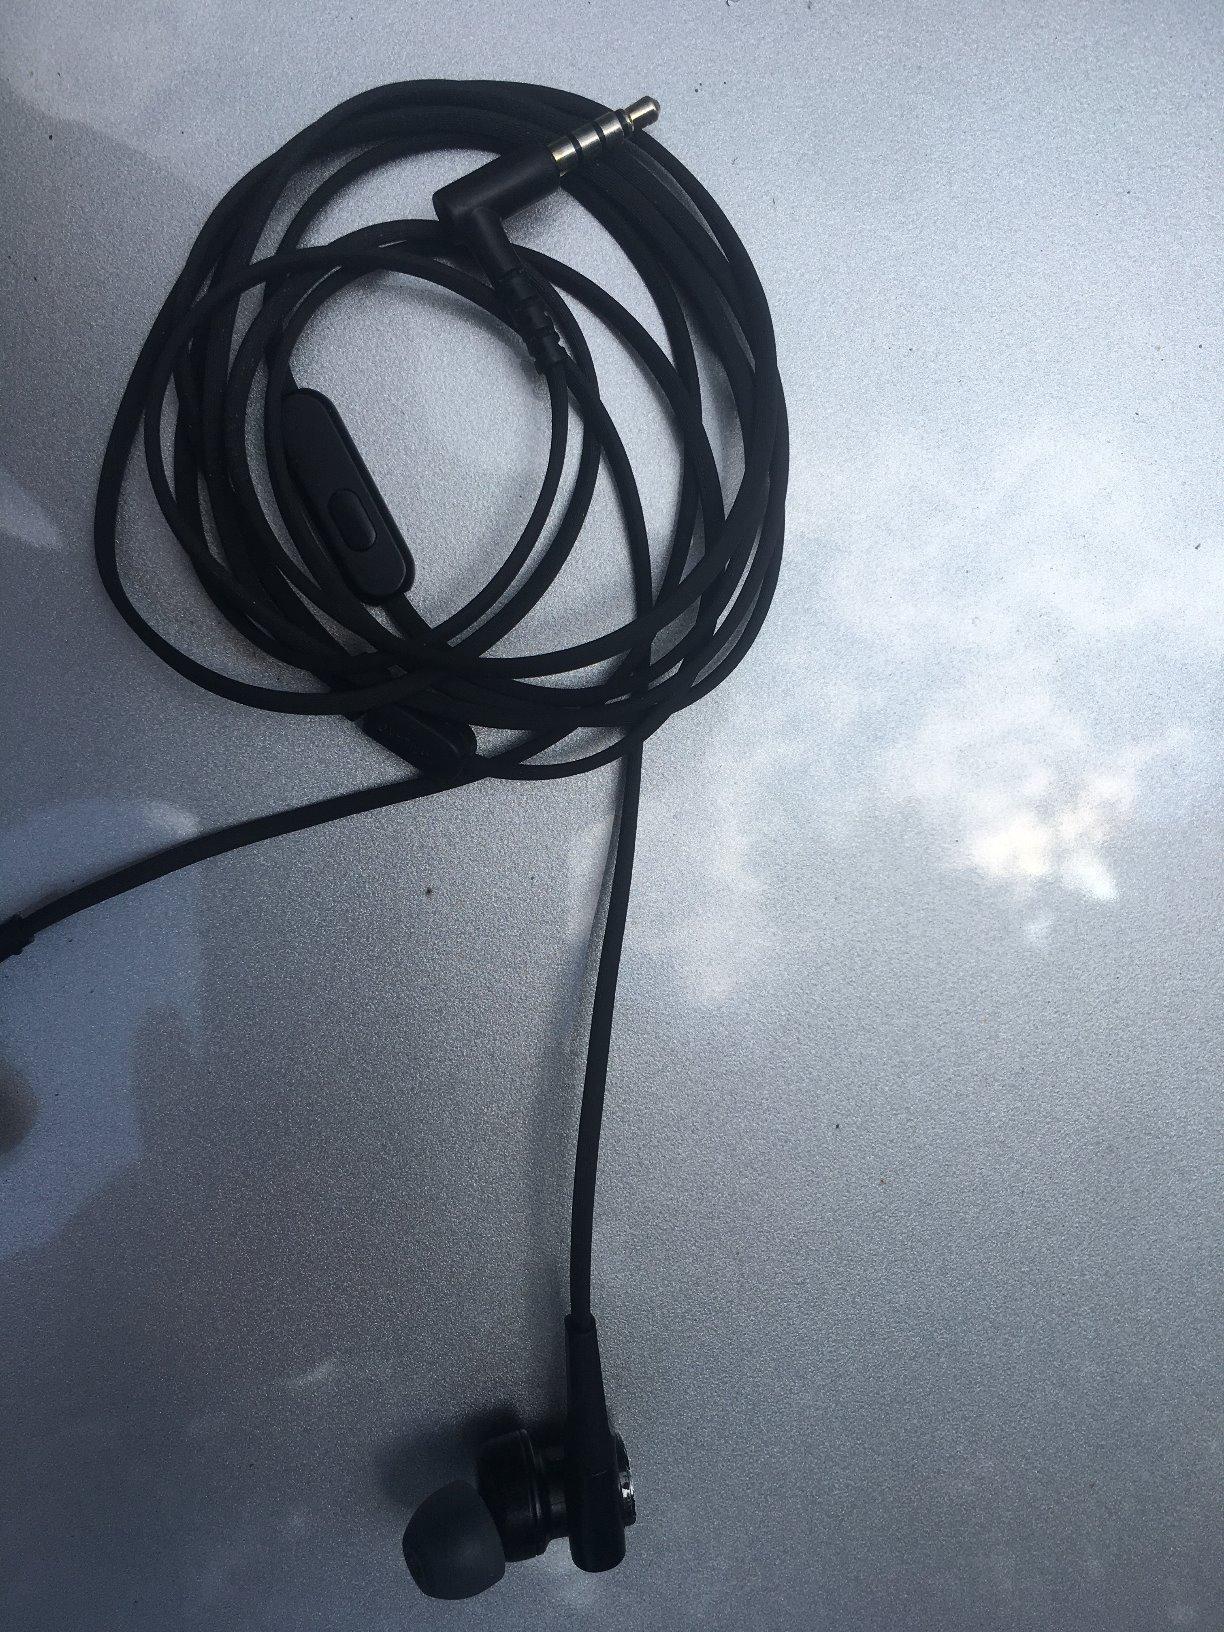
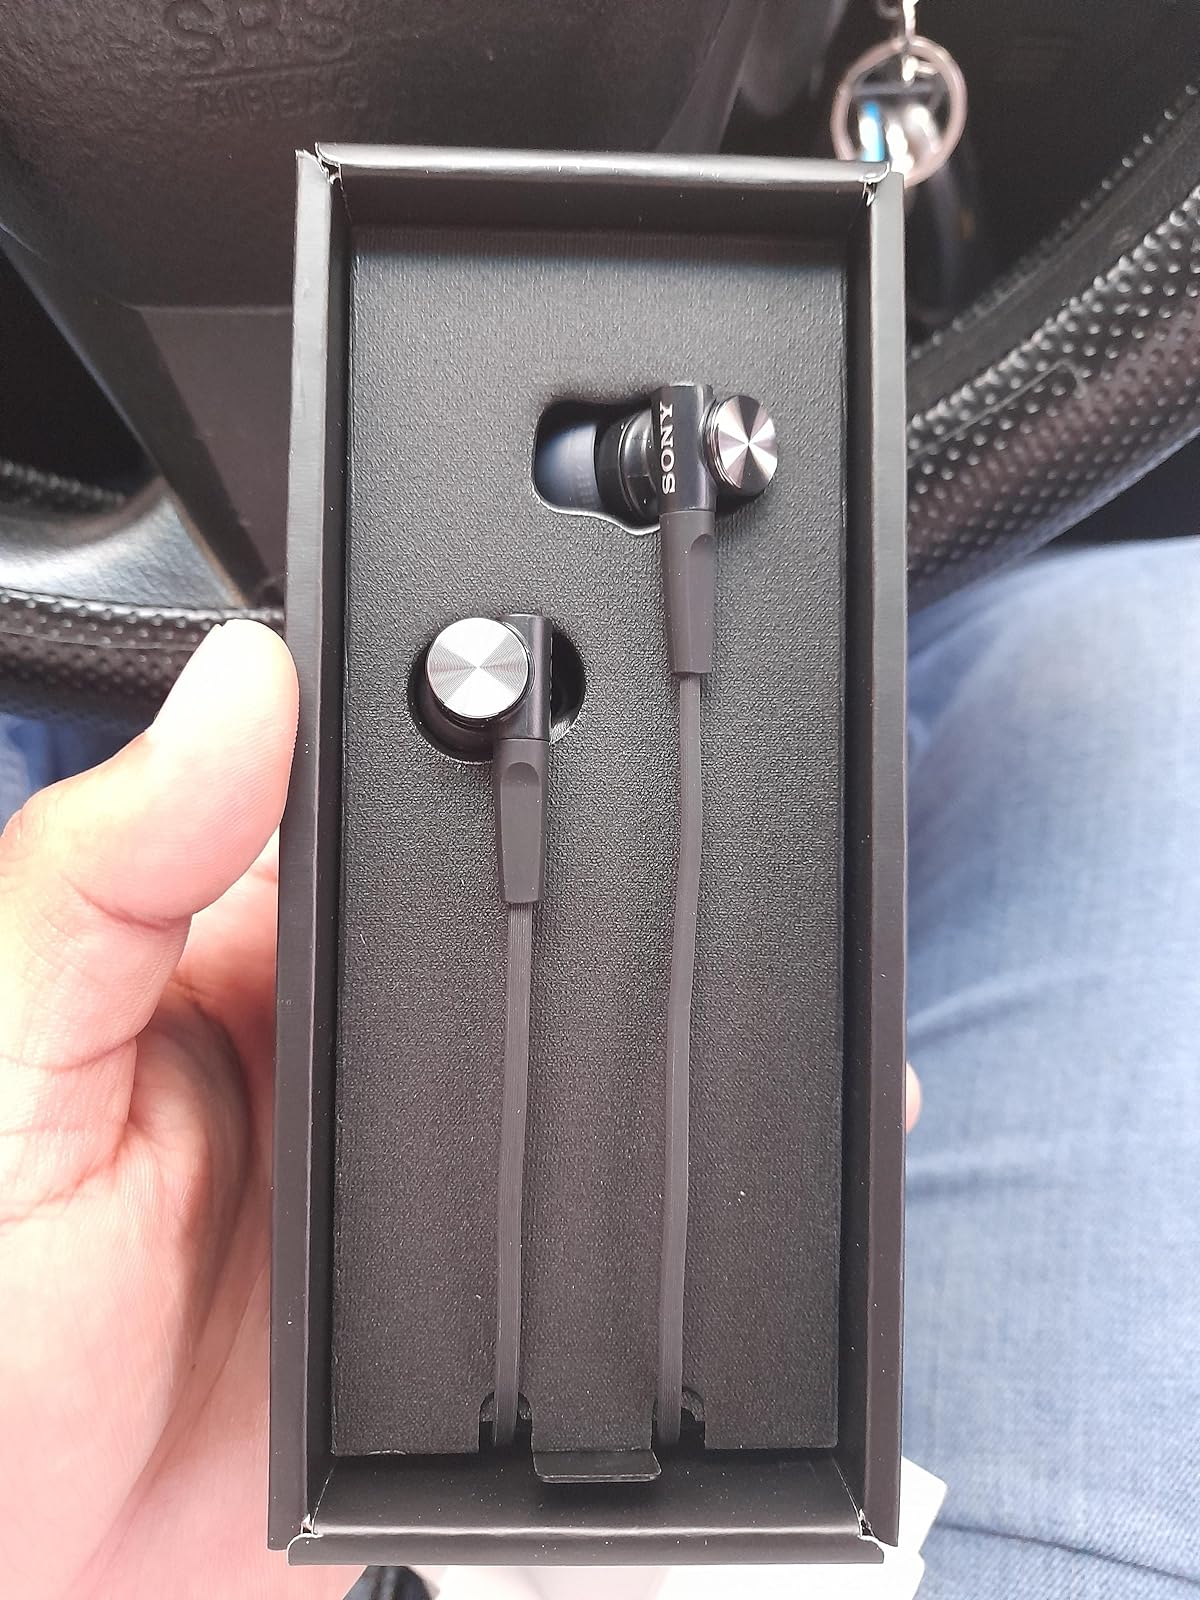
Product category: headphones
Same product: yes